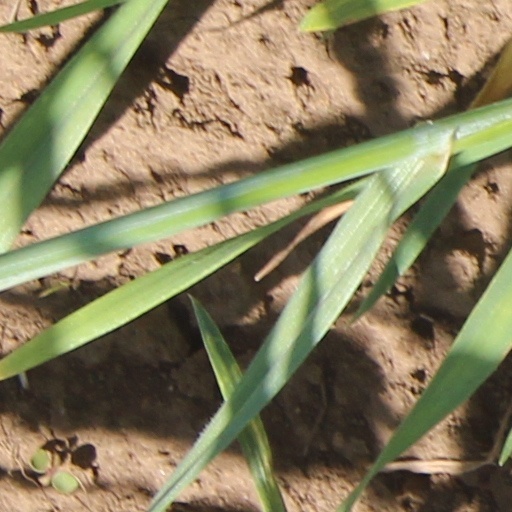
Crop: wheat